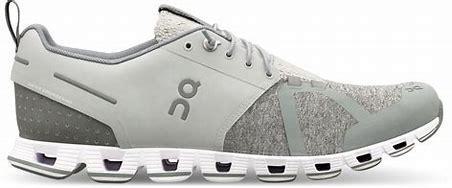
Brand: ON
Model: Cloud Terry